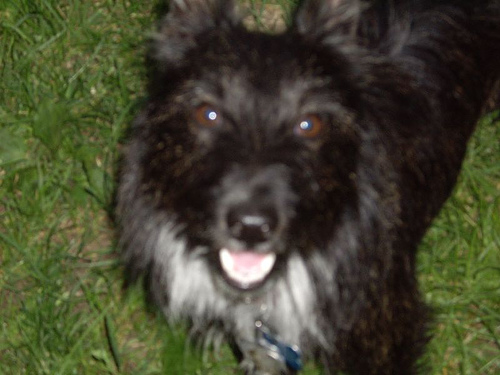
Animal: dog
Breed: scottish_terrier